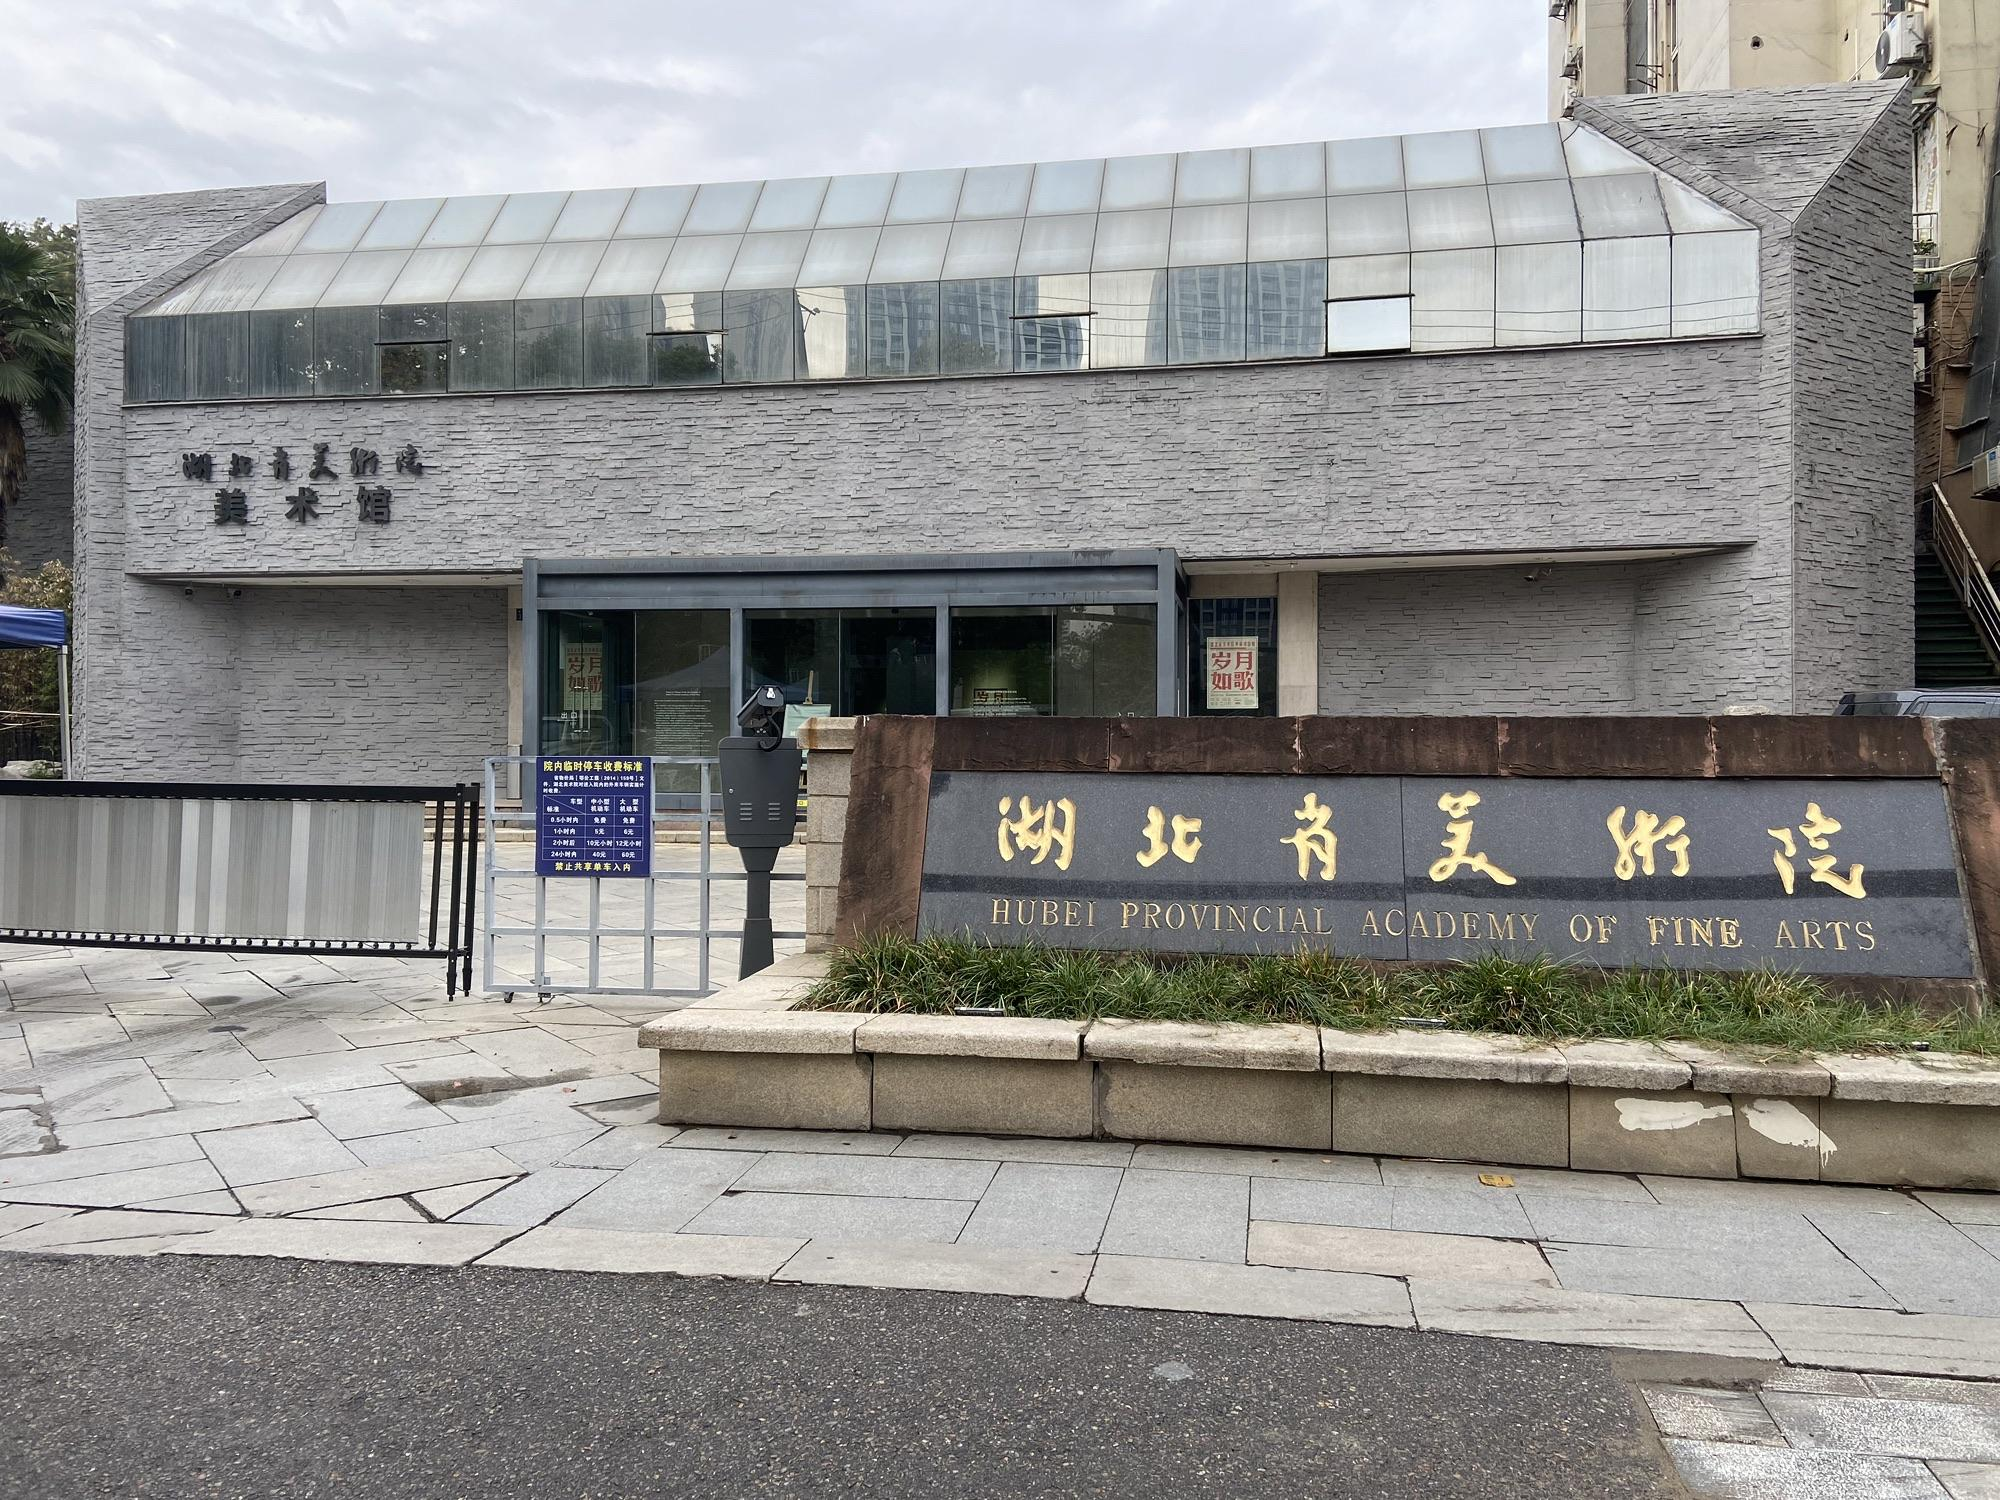
地标名称：湖北省美术院
所在城市：武汉市·武昌区